Association of Teachers and Lecturers

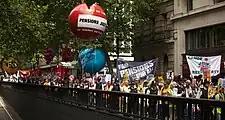
Striking teachers and public sector workers march down the Kingsway, London, flanked by police on 17 June, as part of the 2011 United Kingdom anti-austerity protests.

The origins of ATL go back to 1884 when 180 women met to create the Association of Assistant Mistresses (AAM). These women worked in schools founded for higher education of girls. Their concern was primarily for the pupils. However, in 1921, the AAM appointed representatives to the newly formed Burnham Committee on Salaries in Secondary Schools.